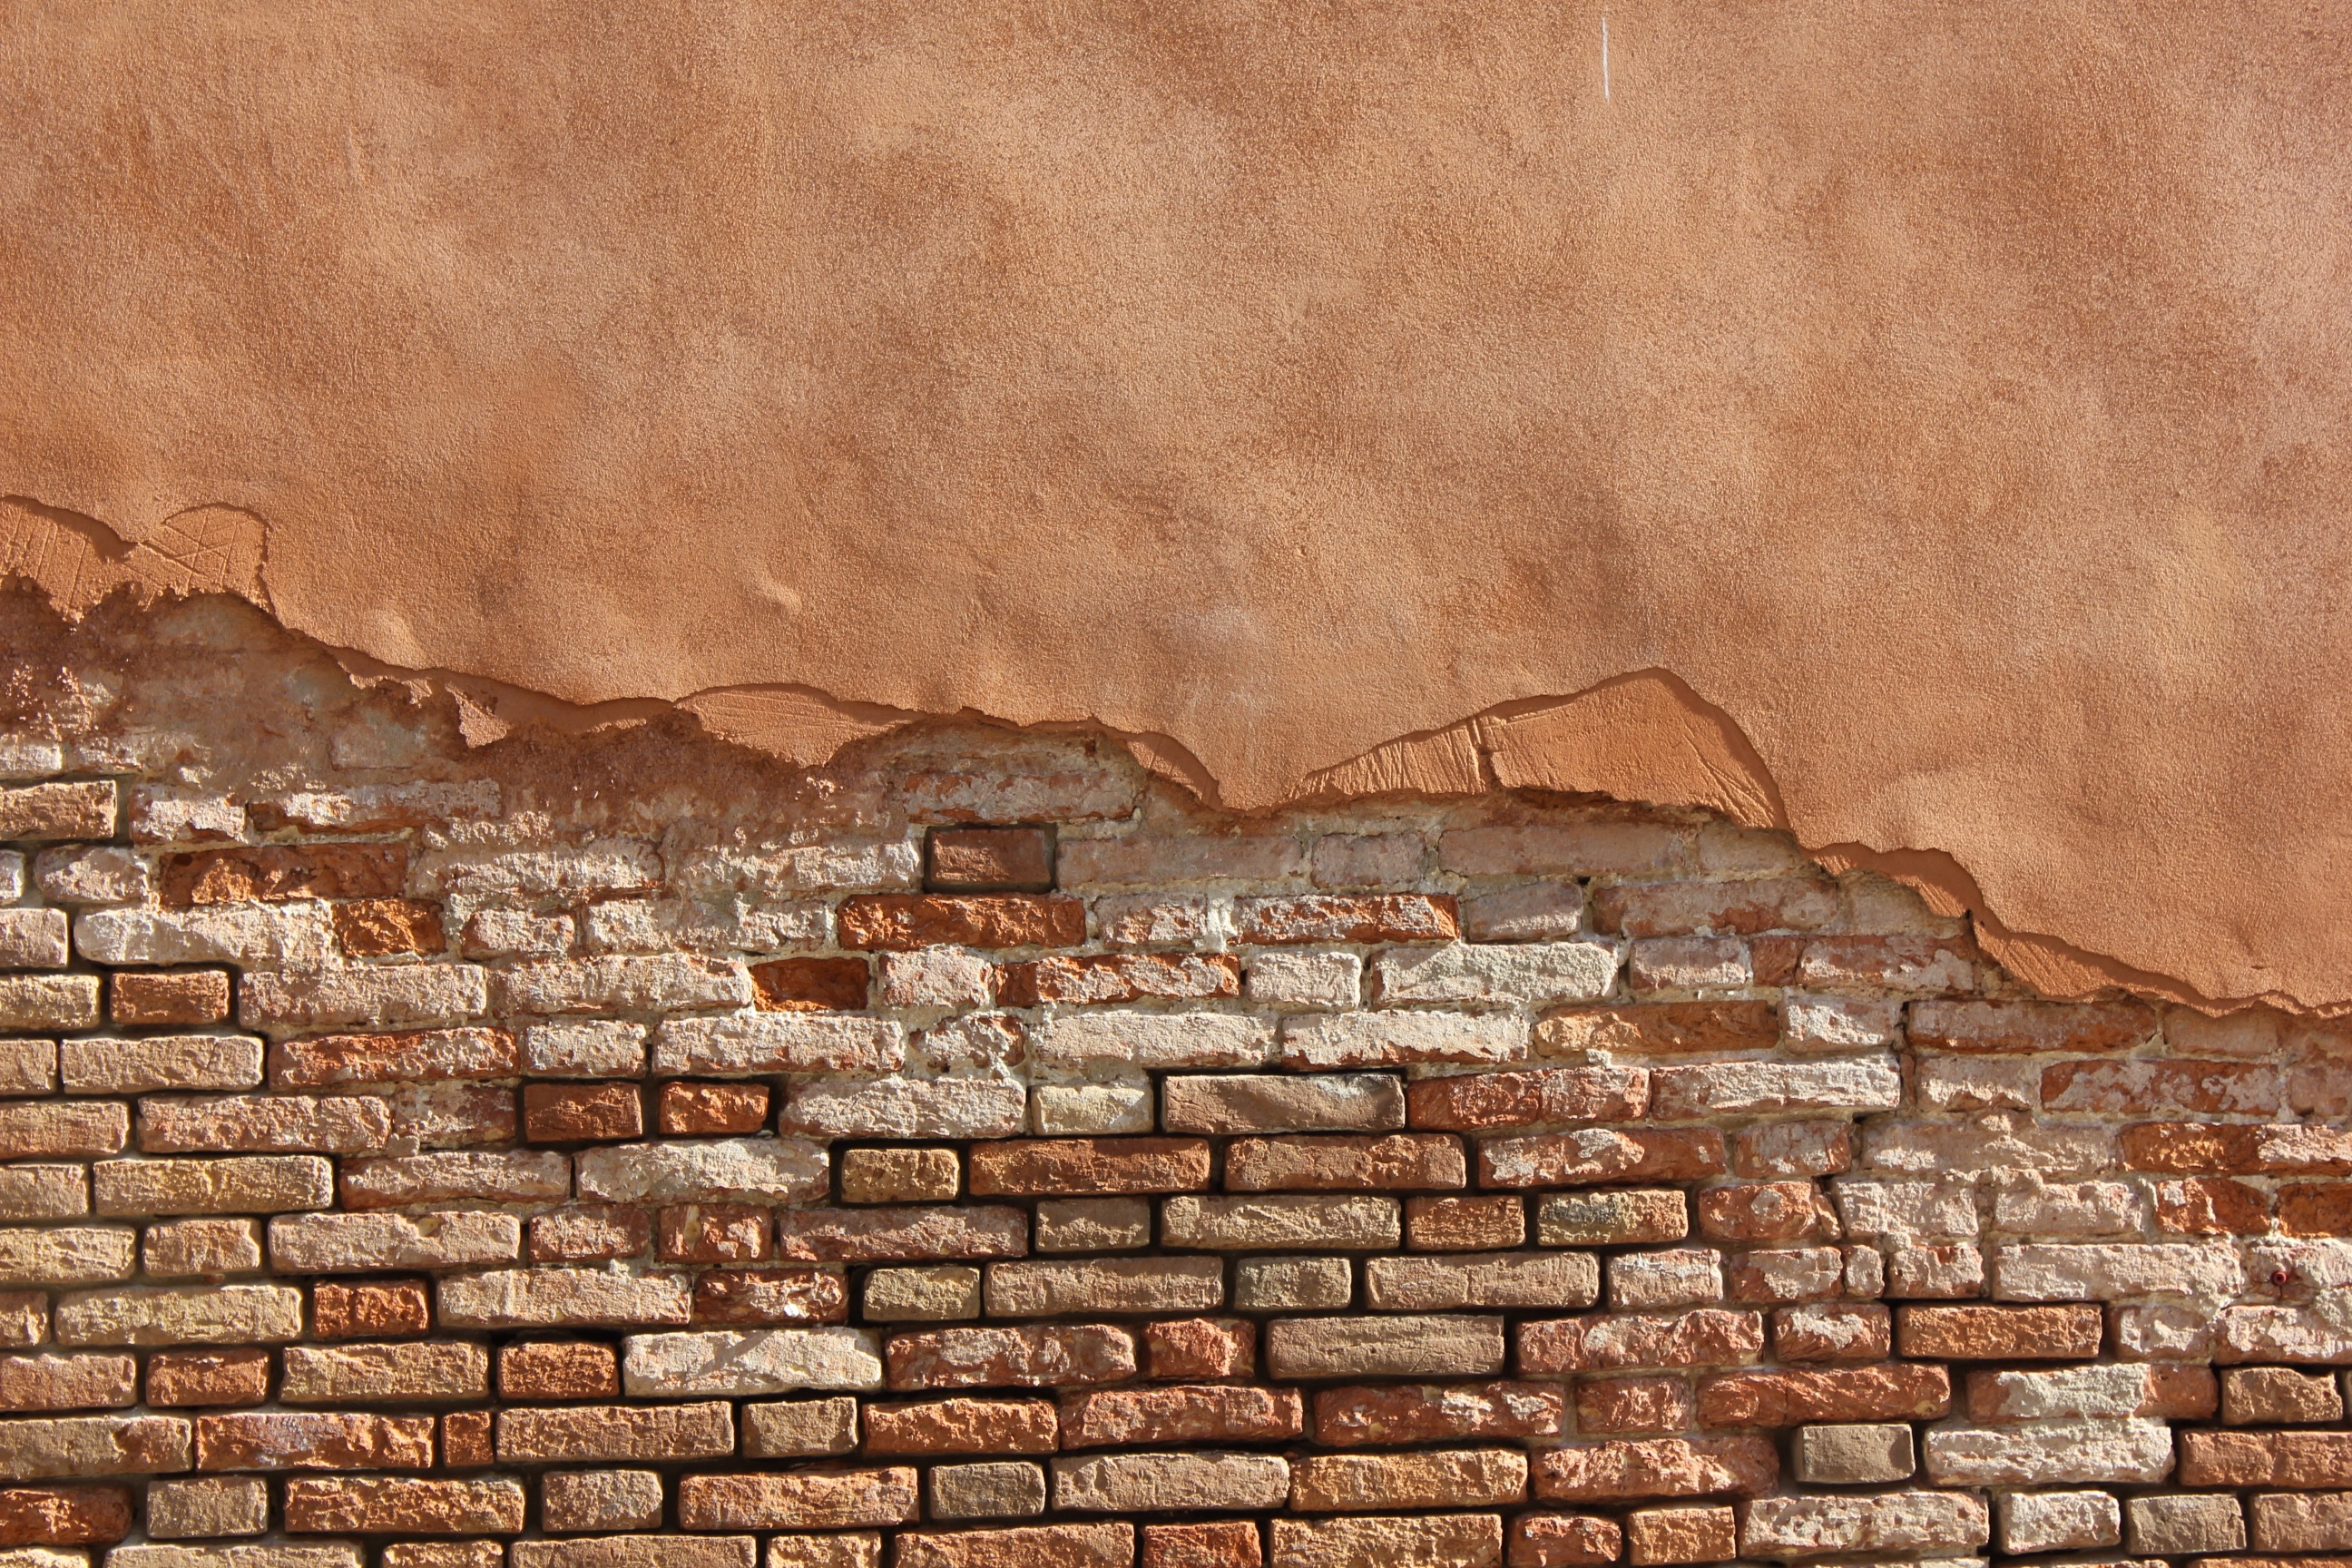
rock, wood, texture, wall, soil, stone wall, brick, material, brickwork, ancient history